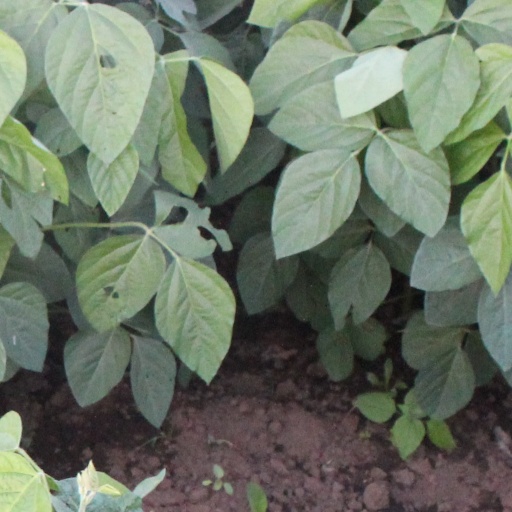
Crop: soybean